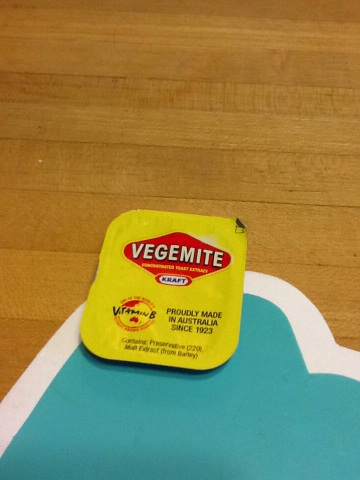Question: What is this?
Answer: vegemite